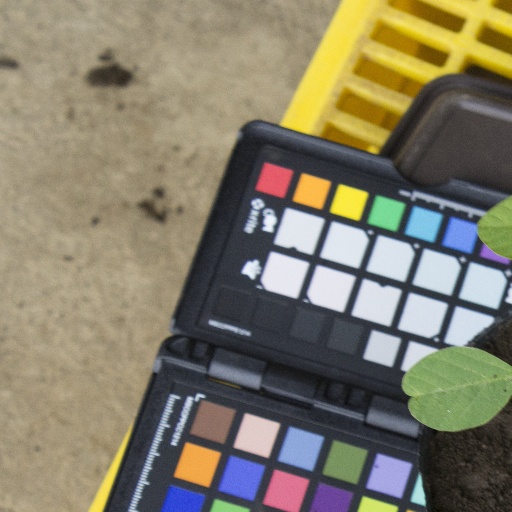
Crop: soybean